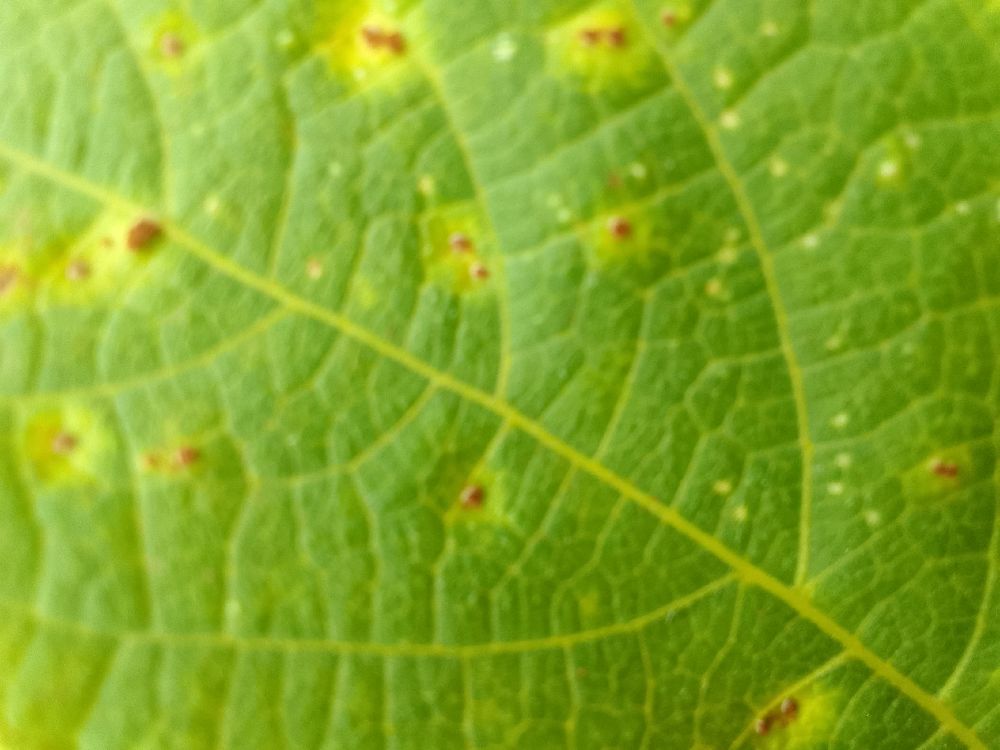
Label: rust